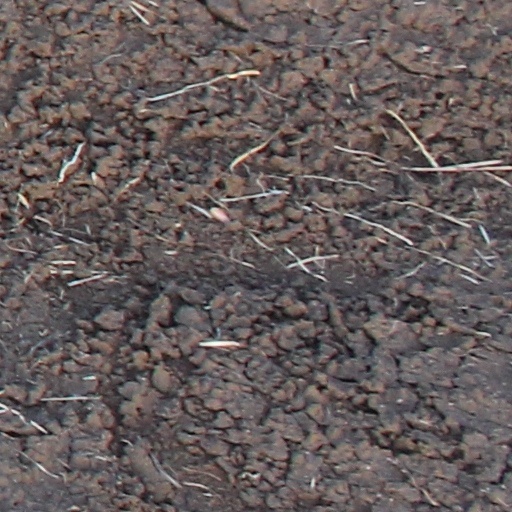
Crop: wheat